Melissa Peperkamp

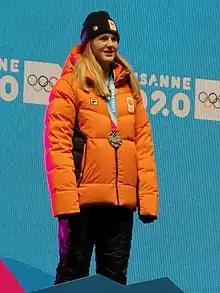

Melissa Peperkamp (born 22 April 2004) is a Dutch snowboarder. She is a multi-time Dutch champion. At the 2020 Winter Youth Olympics, she won a silver medal in the slopestyle event and a bronze in the Big air event. She qualified for both these events for the 2022 Winter Olympics. In the big air competition she qualified for the final and finished 6th while she narrowly missed the qualification for the final in the slopestyle competition.